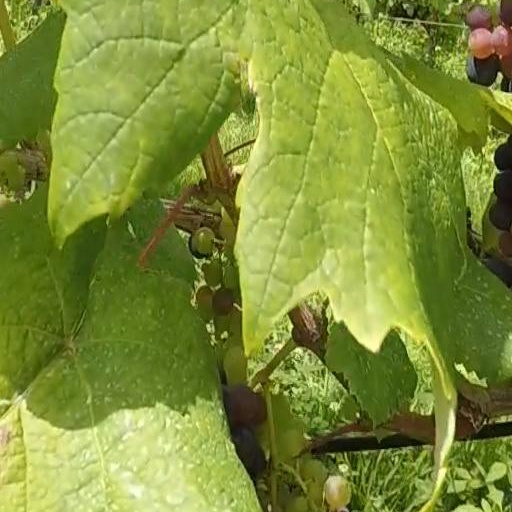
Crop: grape